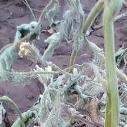
Crop: Tomato
Condition: bacterial-floundering-d